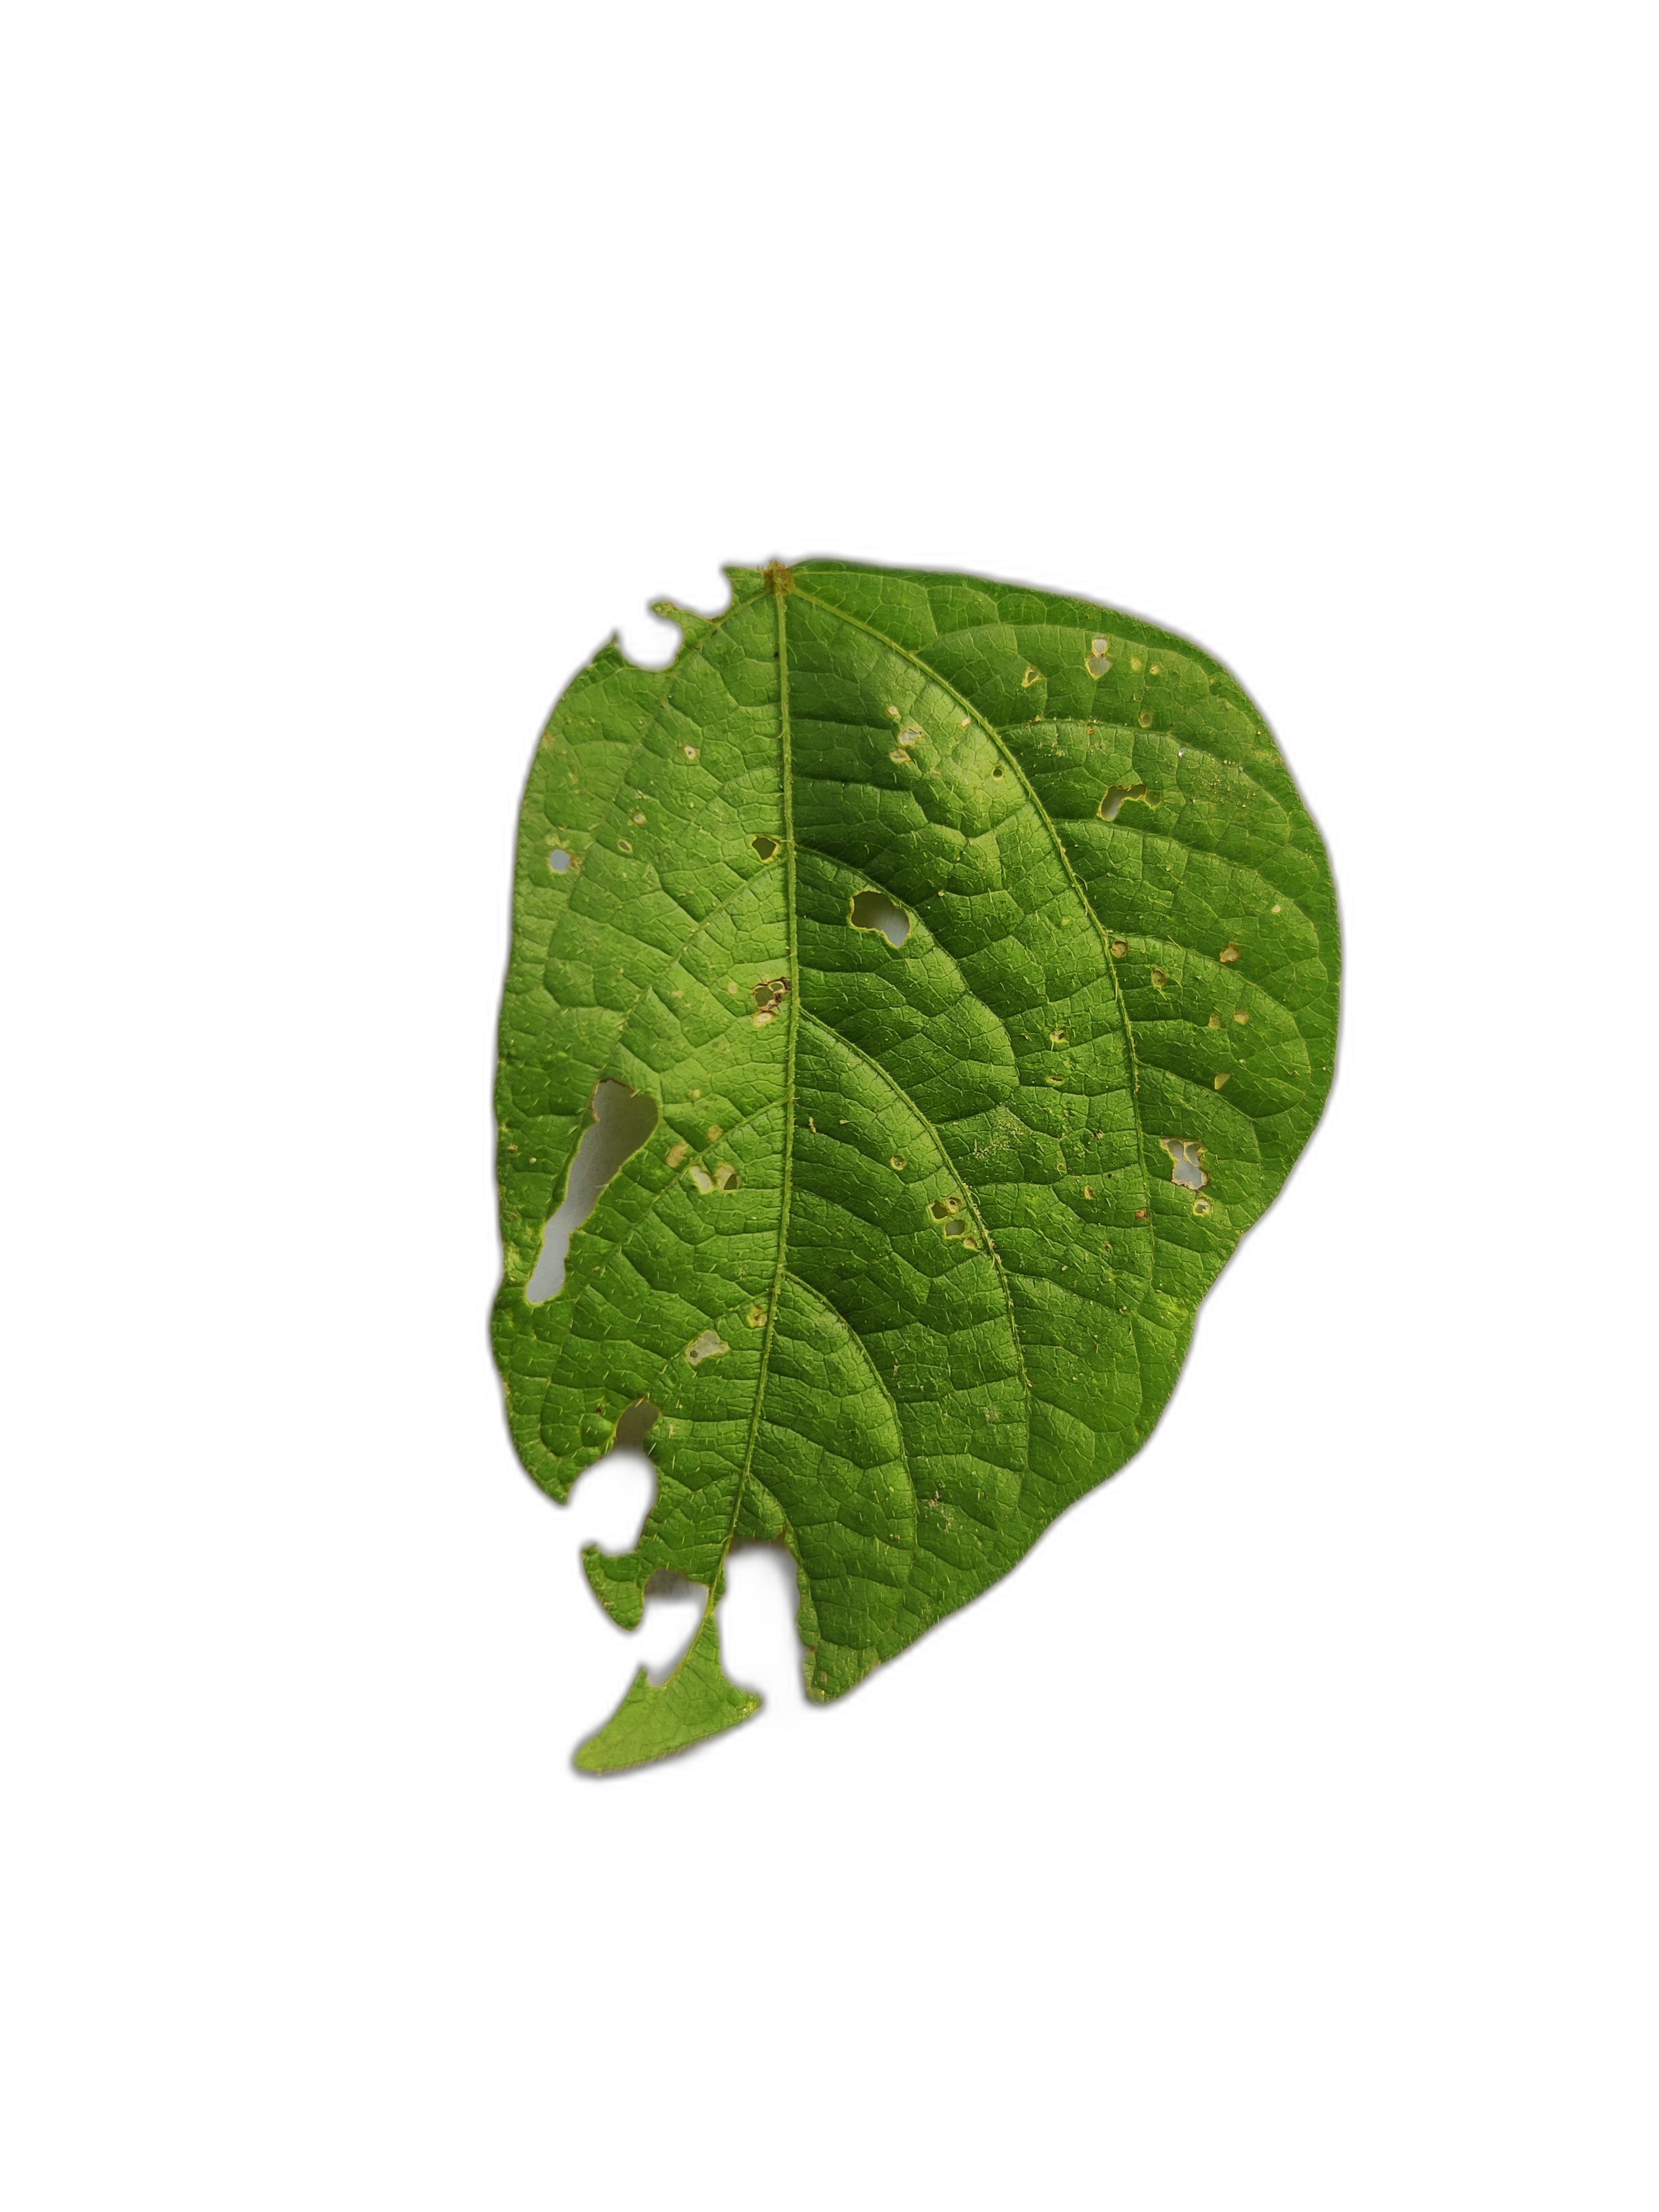
Label: Cercospora leaf spot